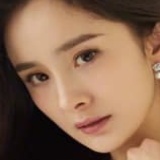
diễn viên Vương Âu